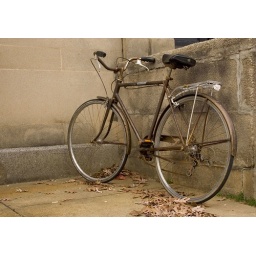
A bike silently leans against a wall in Annapolis, Maryland.